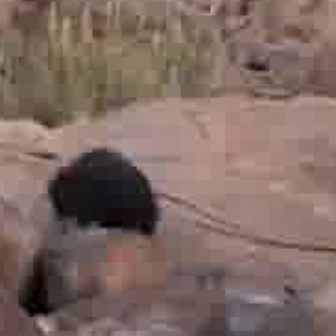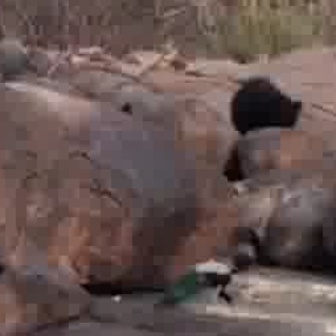
  Please identify the target specified by the bounding box [38,141,160,263] in the first image and locate it in the second image. Return the coordinates in [x_min,y_min,x_max,y_max] format.
Answer: [225,74,303,152]